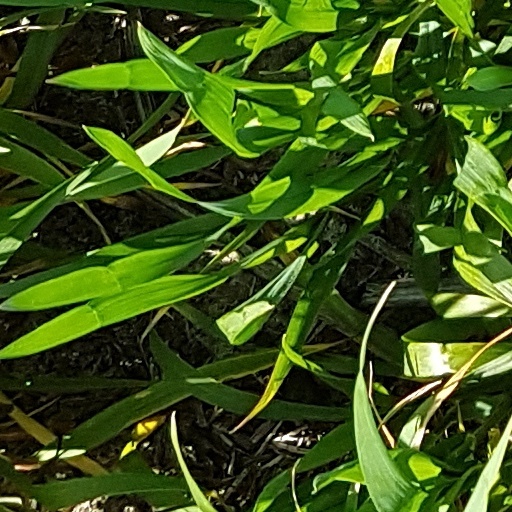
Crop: wheat